Ladytron

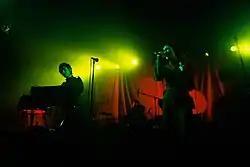
Ladytron live in London, 2003

Their second album "Light & Magic" was released on 17 September 2002 at Emperor Norton Records (US) and Telstar (UK). The album was also released on 7 April 2003 at Warner Music (Germany) and on 21 June 2003 at Victor Entertainment (Japan). It was re-released on 20 July 2004 on Emperor Norton (US) and on 14 January 2011 (Germany)/18 January 2011 (US)/24 January 2011 (UK) on Nettwerk.